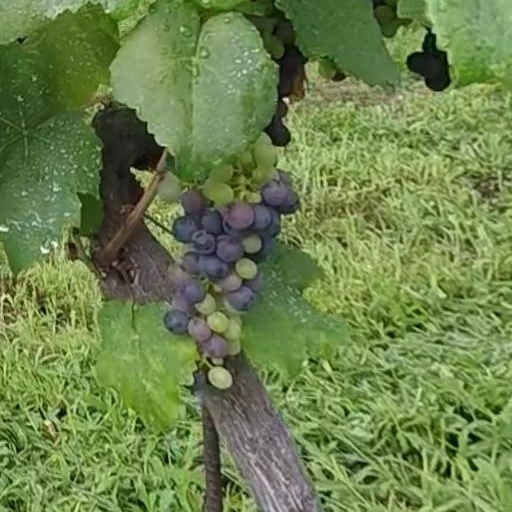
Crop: grape